Newquay railway station

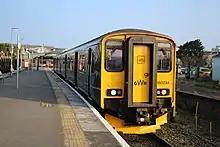
A Class 150 with a morning service to Par

Between Newquay station and Tolcarn Junction the line crosses the Trenance valley on a 154-yard (141m) viaduct. The first structure, opened on 29 January 1849, was a timber structure on stone piers. It was much lighter than the similarly constructed Cornwall Railway viaducts that were built a few years later, and very different from the imposing granite Treffry Viaduct built by Treffry for his Par tramway.